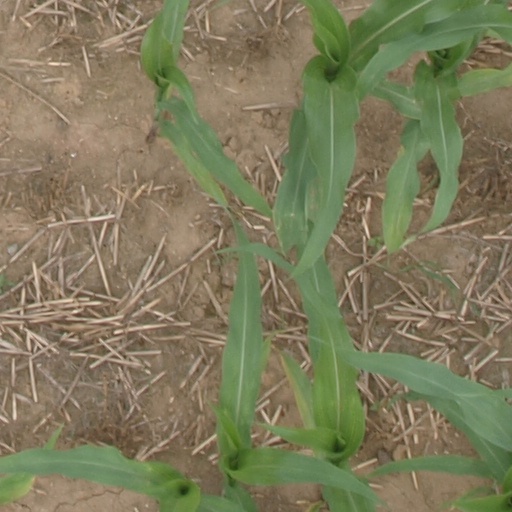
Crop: maize; corn